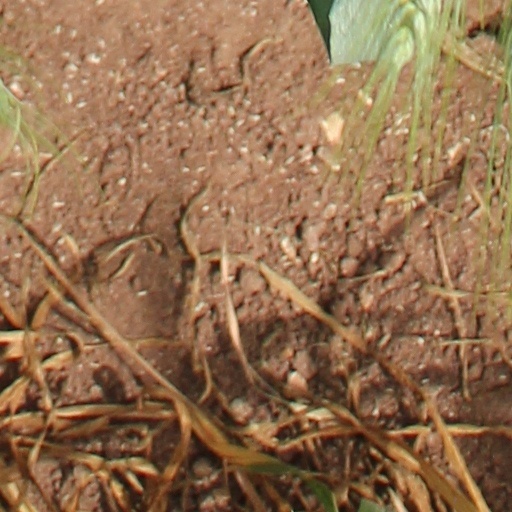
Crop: wheat